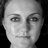
Emotion: neutral